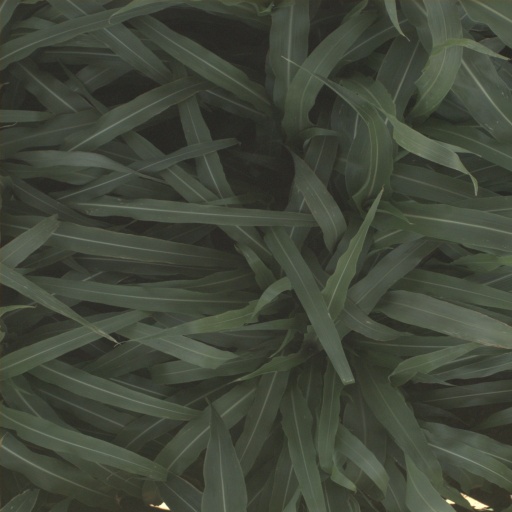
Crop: sorghum